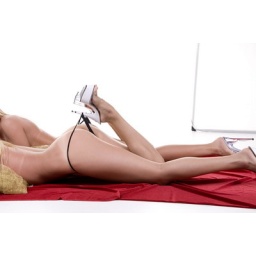
Two young blond lingerie models laying on red satin and gold fabric in black thong and heels. pics for web